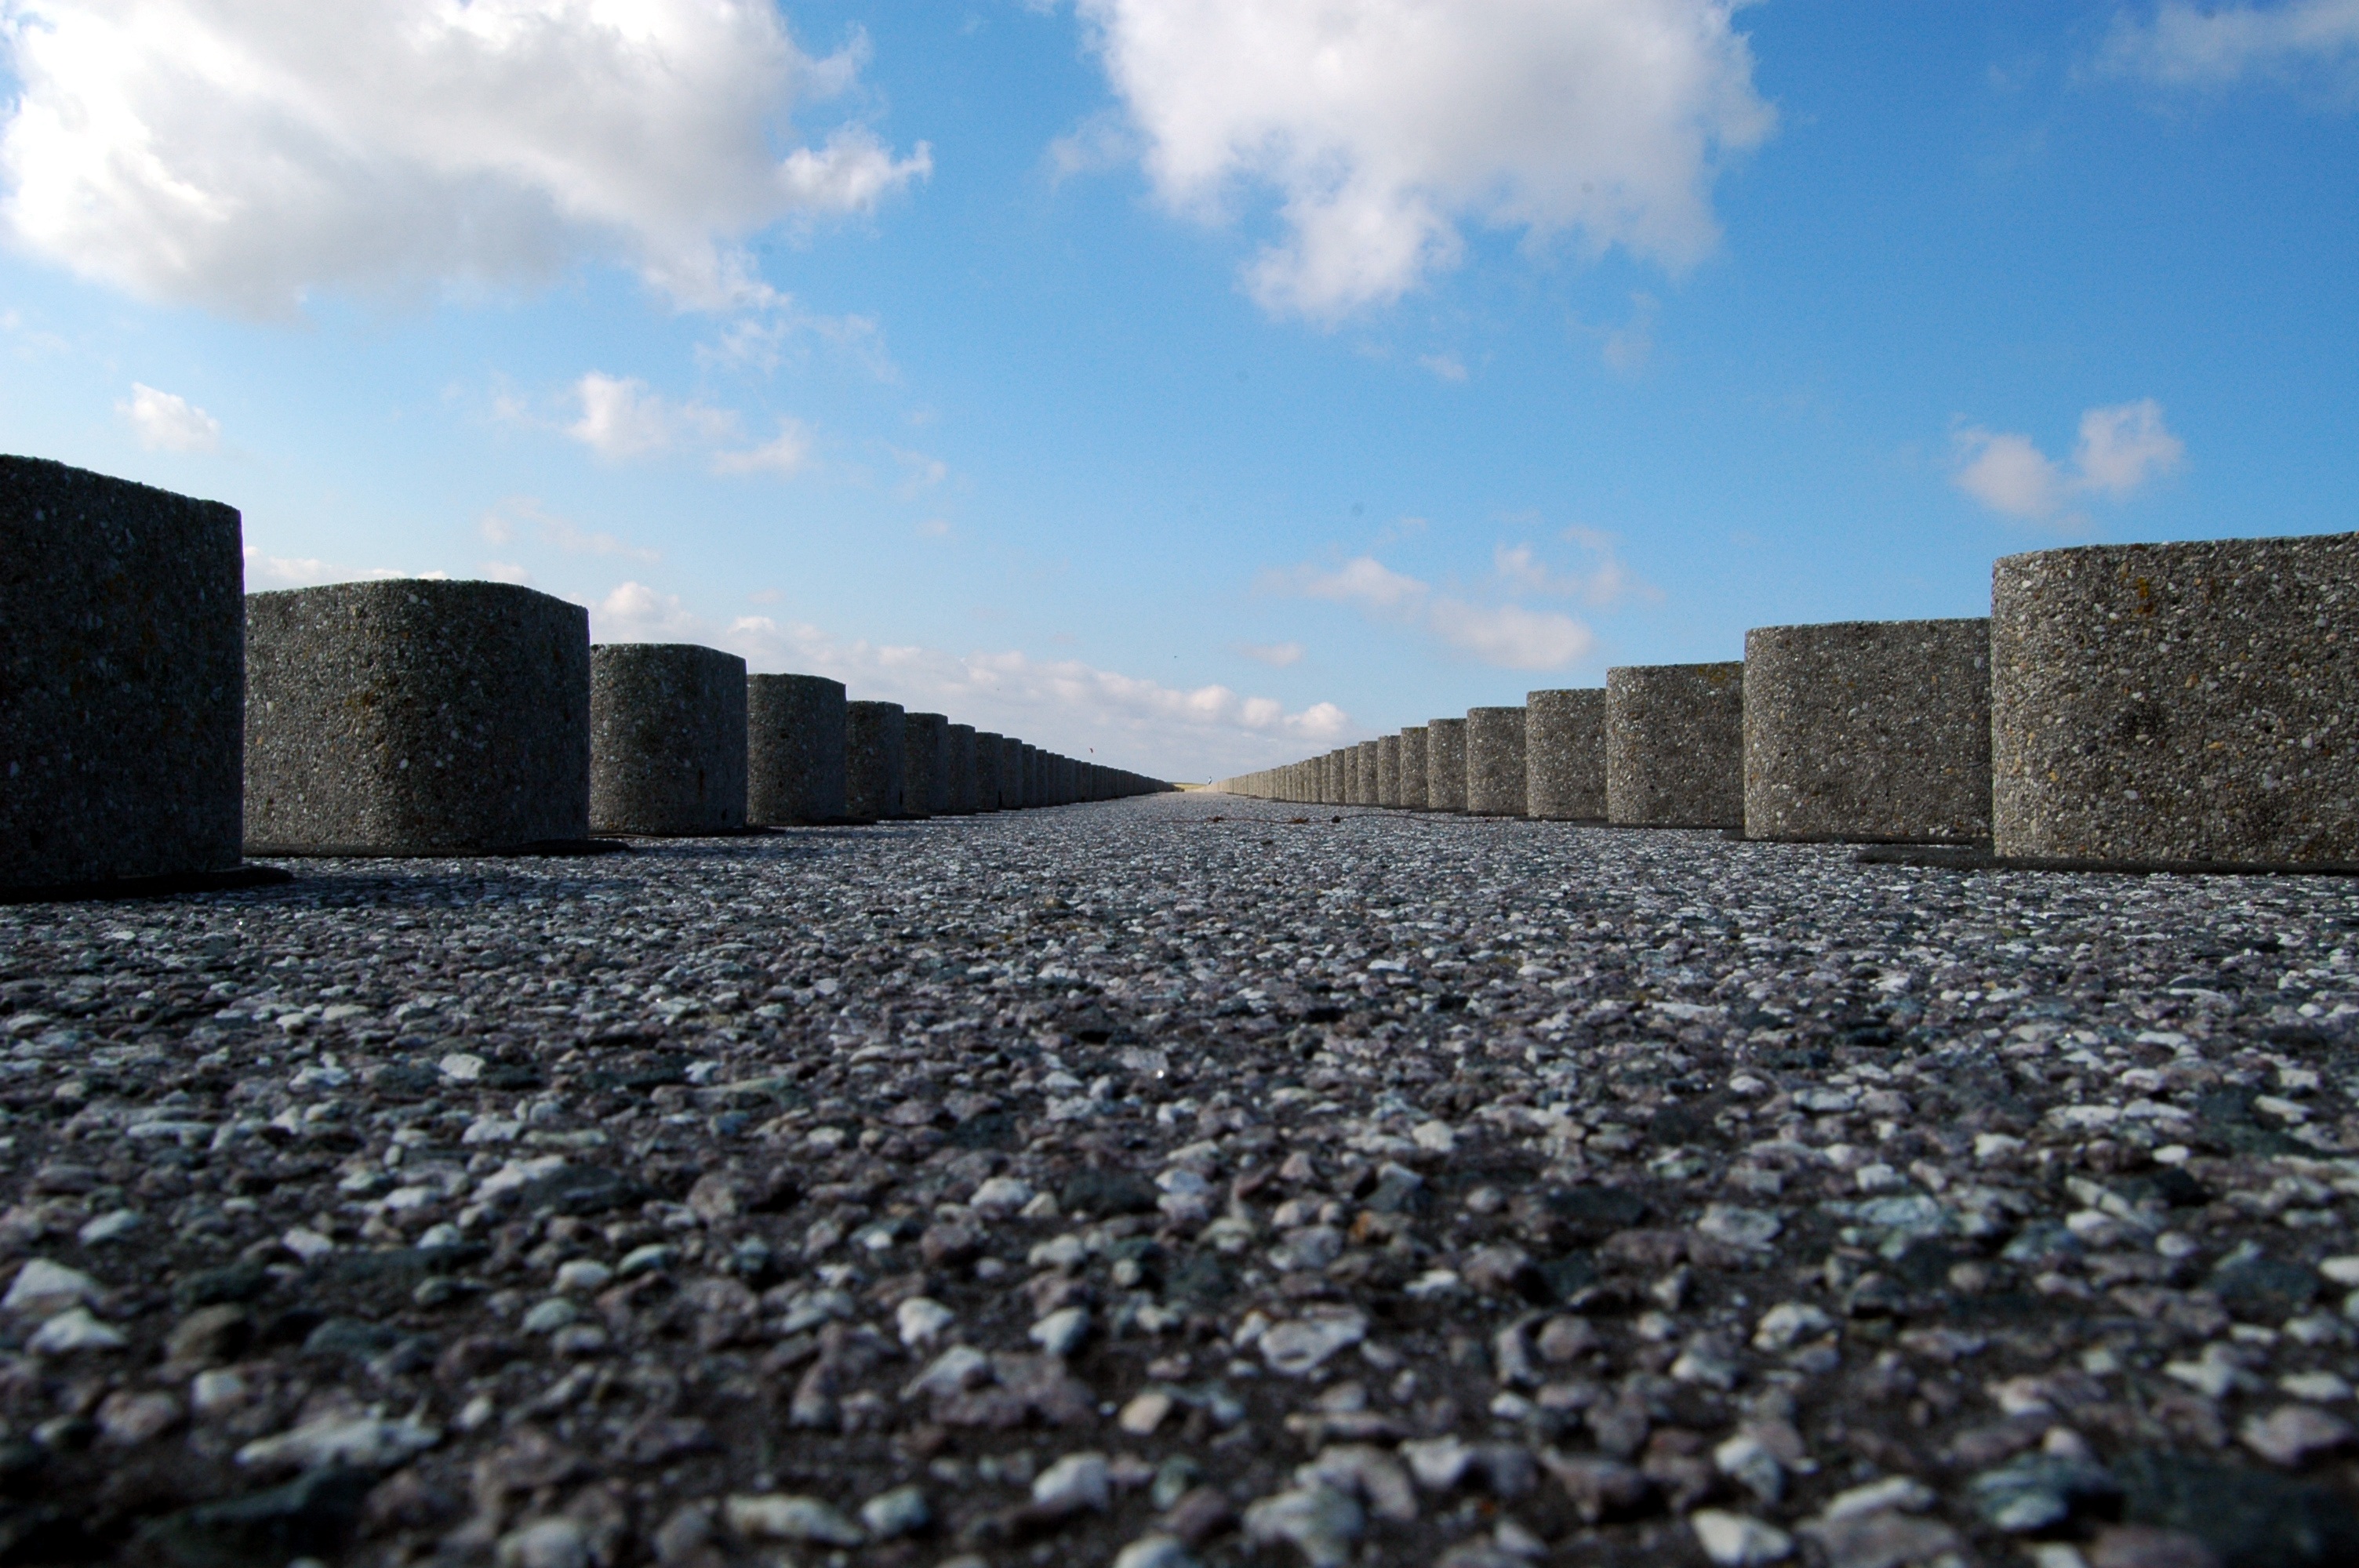
beach, sea, coast, water, rock, sky, ground, sunlight, wave, perspective, wall, material, stones, ruins, maritime, breakwater, north sea, wadden sea, shore protection, concrete blocks, ancient history